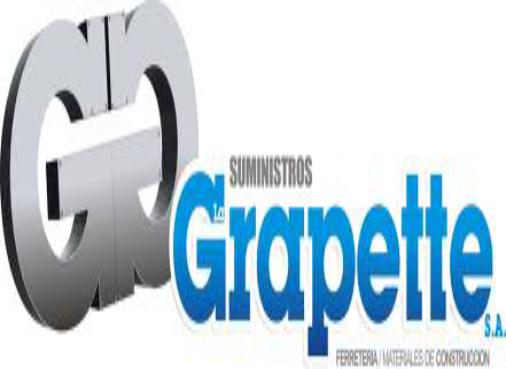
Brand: Grapette
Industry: Food